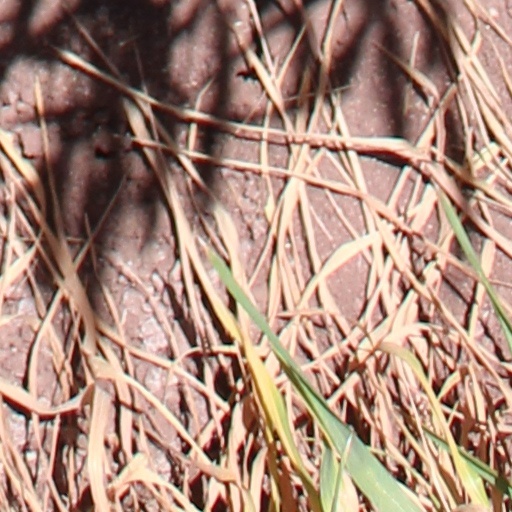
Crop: wheat